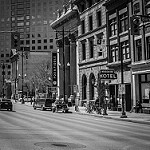
Scene: Outdoor